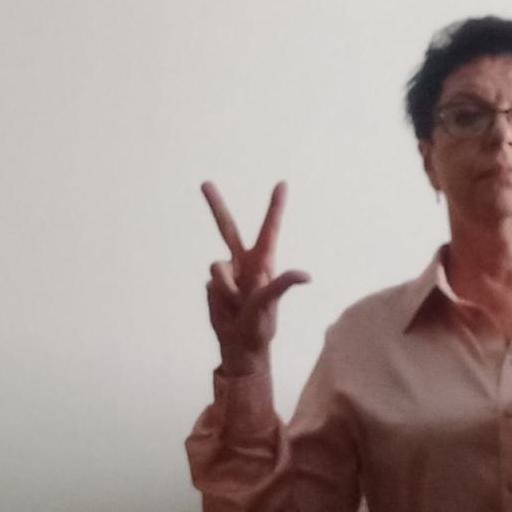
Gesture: three2